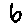
Label: 6